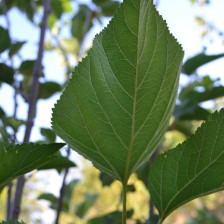
Variety: ChiangMaiBuriram60